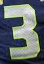
Number: 3